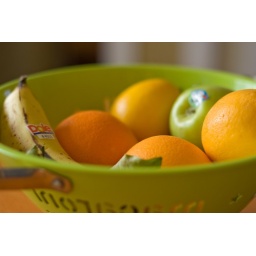
My new 50mm lens came in the mail today!!! Here's the mandatory fruit bowl test photos.